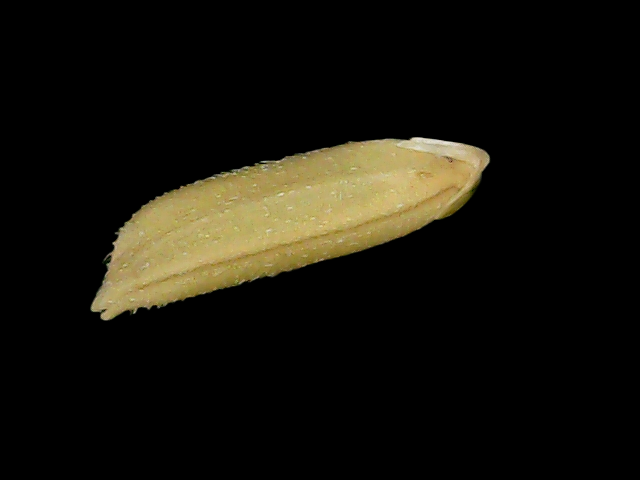
Rice variety: Bd75